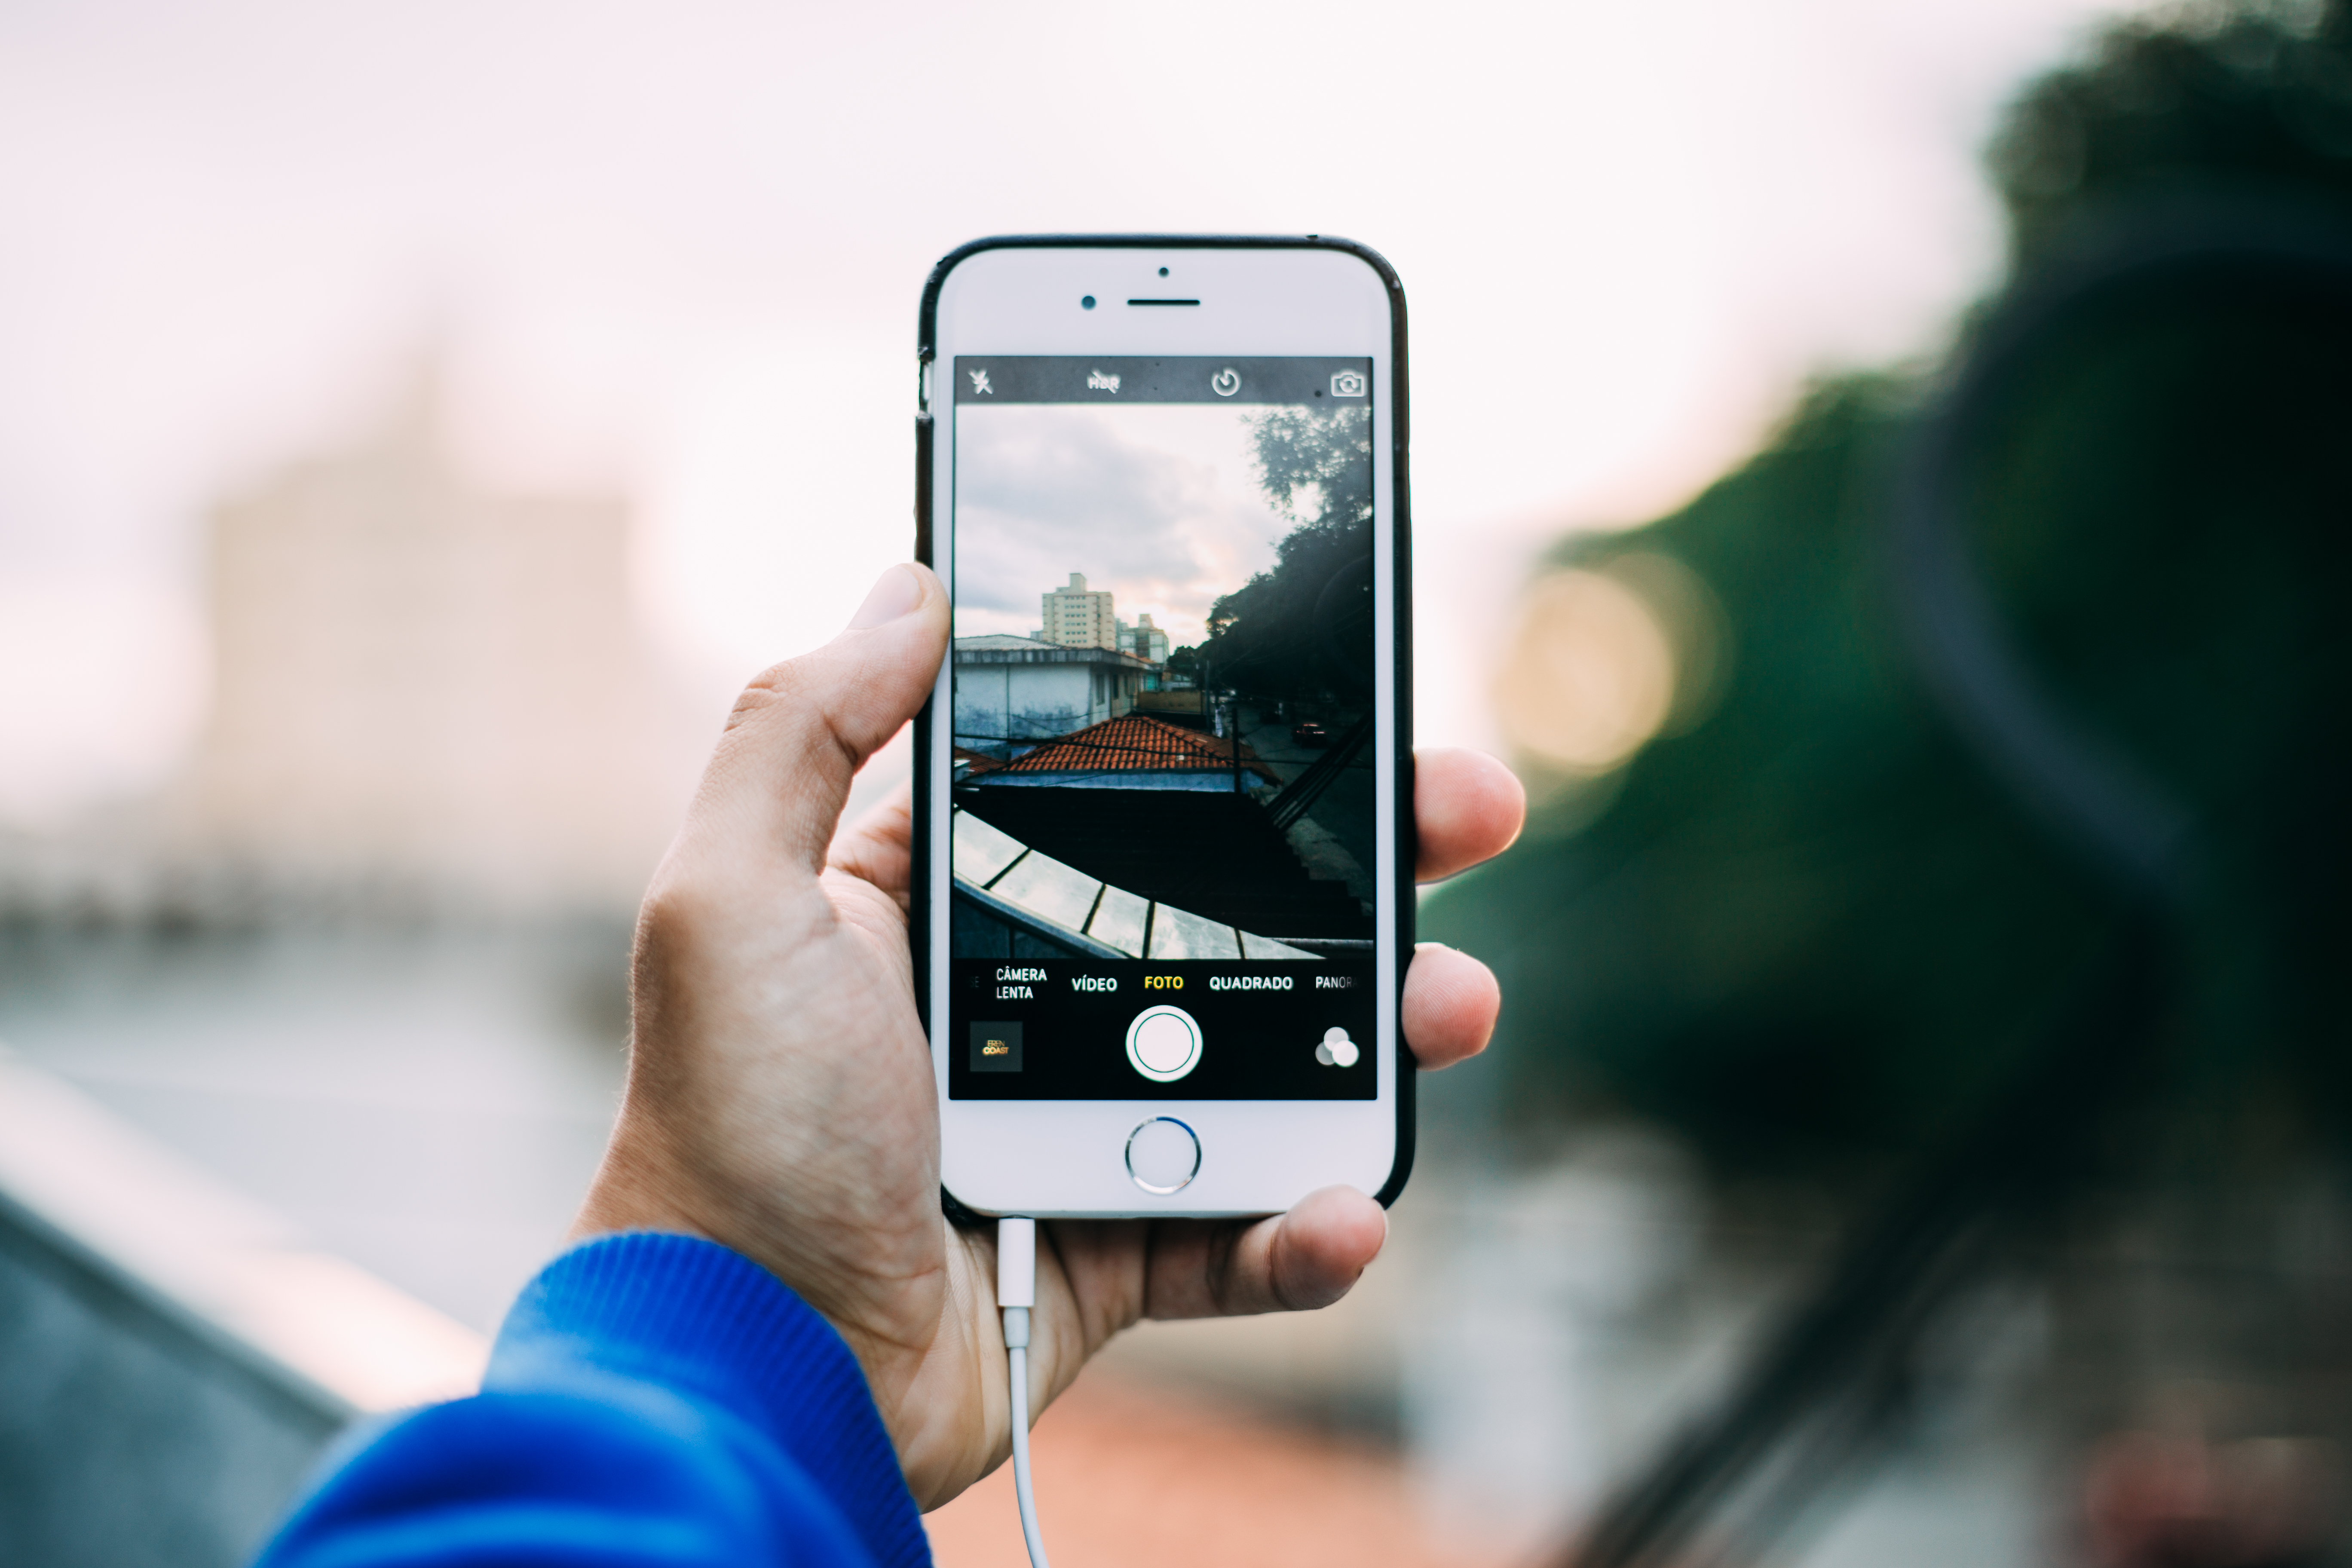
iphone, smartphone, hand, technology, camera, photography, driving, photo, telephone, gadget, mobile phone, electronics, selfie, image, screenshot, portable communications device, communication device, take a picture